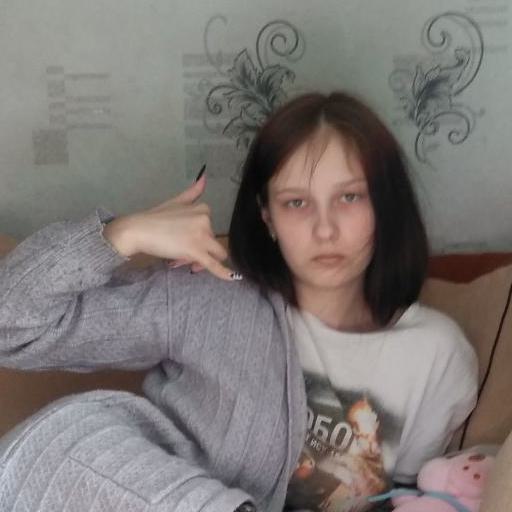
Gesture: call